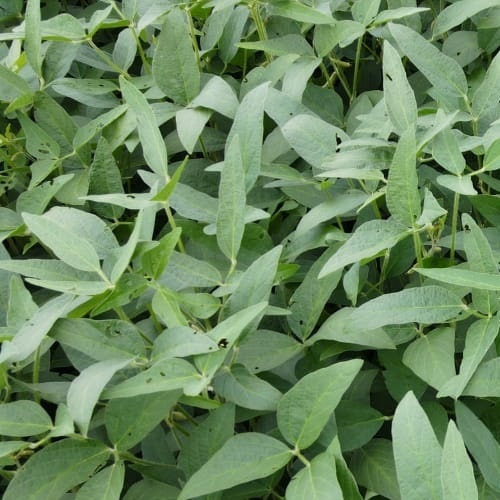
Label: Diabrotica_speciosa